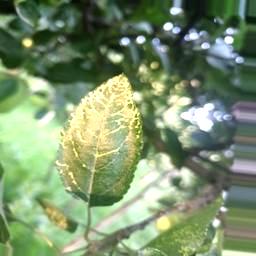
Label: Apple_Mosaic